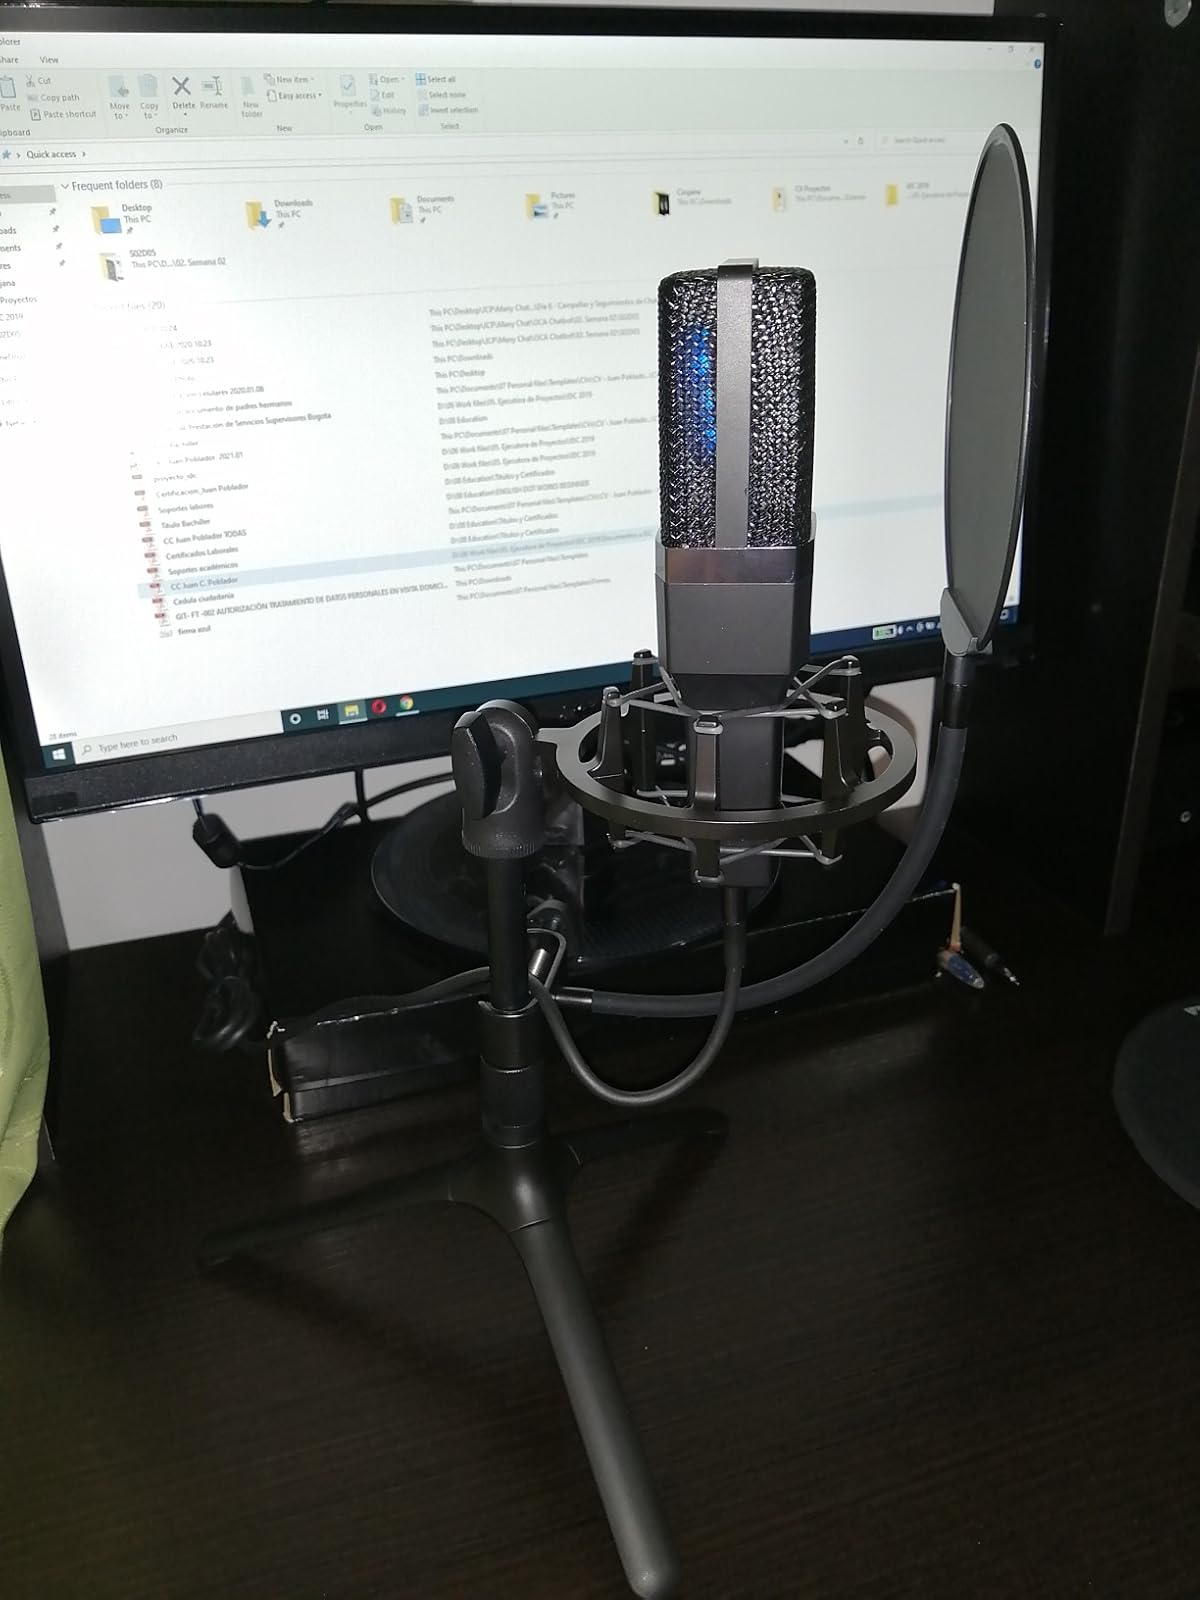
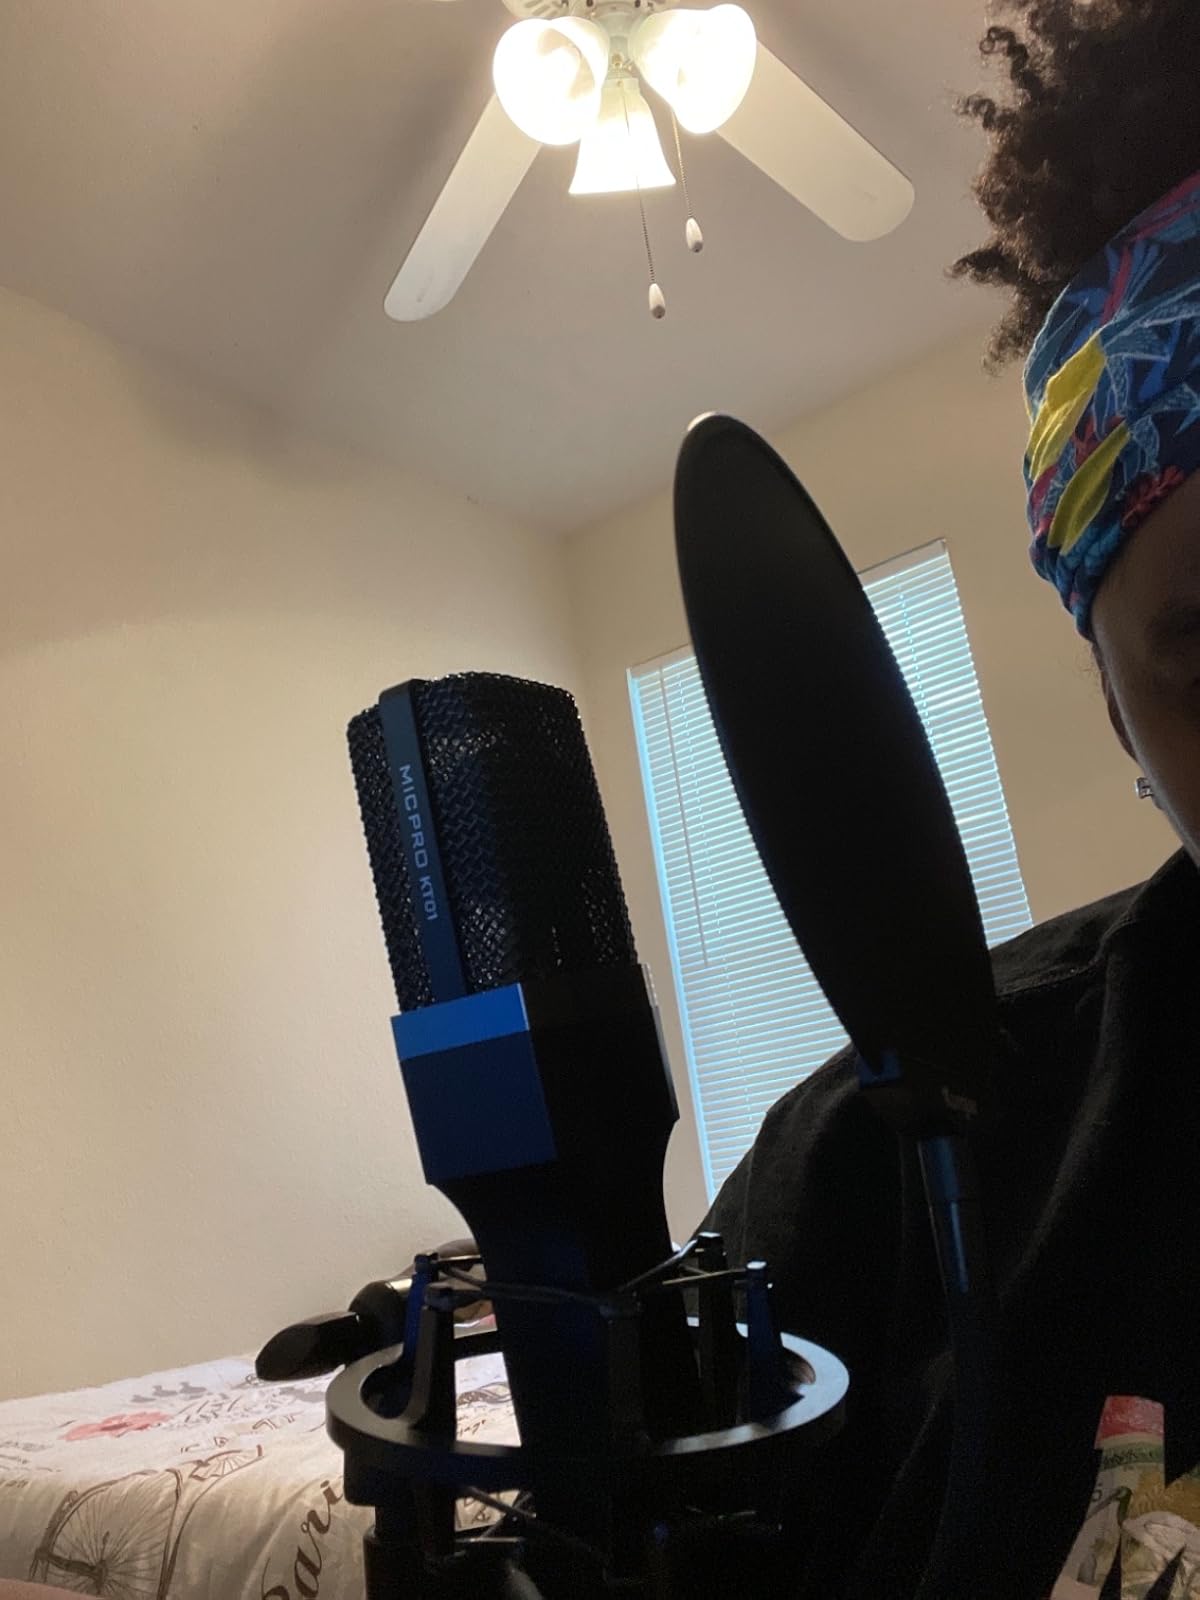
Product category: microphone
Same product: yes